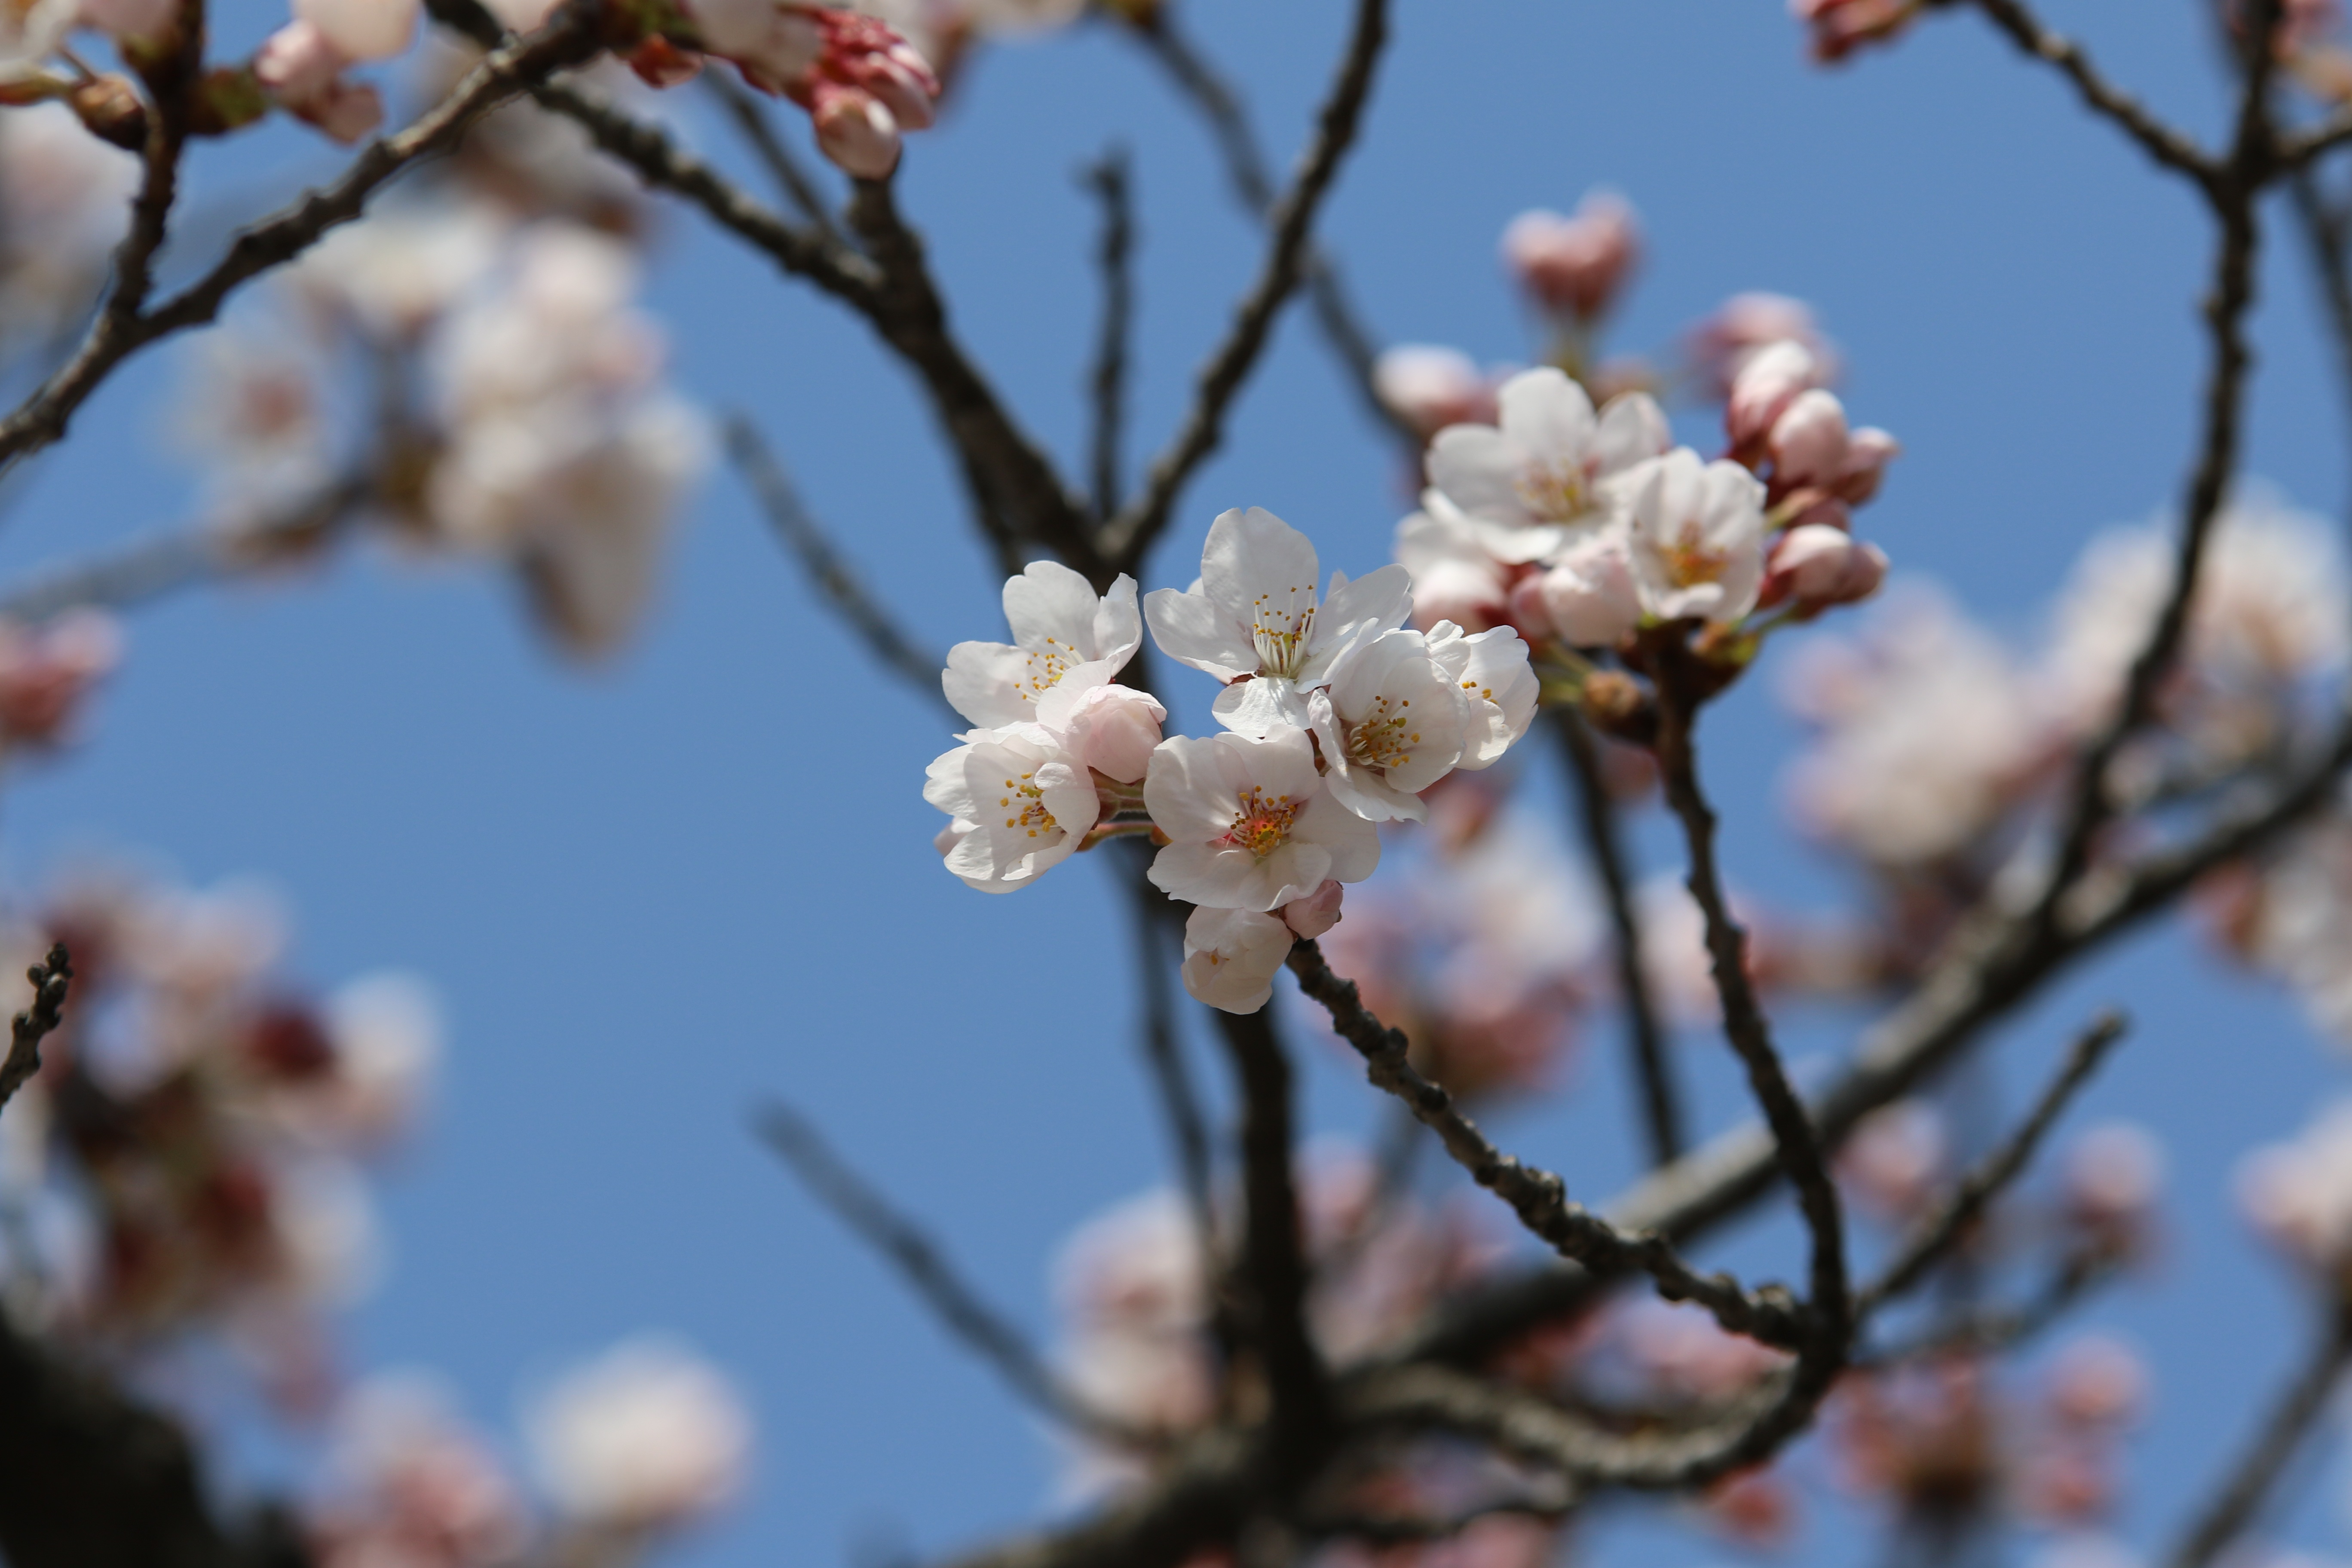
landscape, tree, nature, outdoor, branch, blossom, plant, wood, flower, petal, food, spring, produce, pink, flora, season, cherry blossom, plants, flowers, spring flowers, eggplant, pink flower, flowering plant, land plant